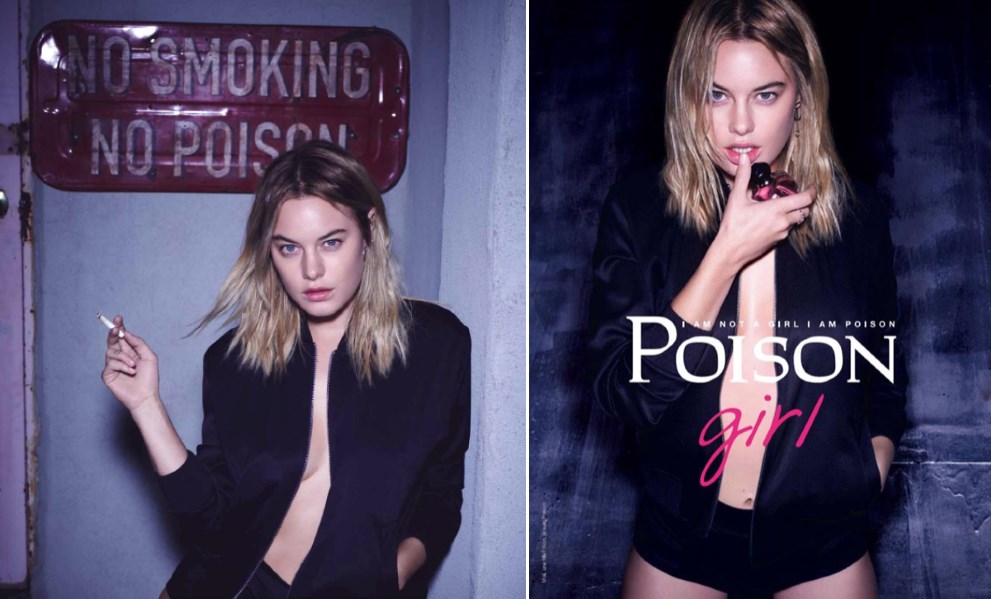
Gender: women